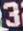
Number: 3